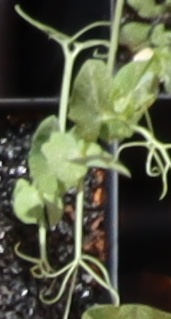
Label: Field Pea